Carnock

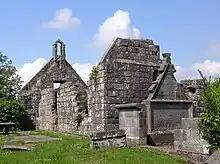
The old parish church and monument to John Row

On the Main Street of Carnock lies a Parish church which was built in 1840, though in the nearby kirkyard lies the remains of the original 12th-century church which was rebuilt in 1602.